Amir Ghalenoei

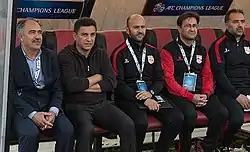
Ghalenoei and his staff at Tractor

He was officially named as Esteghlal's head coach before the 2003–04 season by the club chairman Mohammad Gharib. He succeeded Mansour Pourheidari who Ghalenoei was his assistant for the years. At the end of the season, Esteghlal lost the league after a defeat to Esteghlal Ahvaz, team Ghalenoei coached in 2002 in the final match.